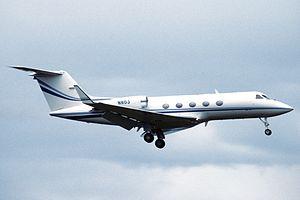
Le Gulfstream III est un avion d'affaires conçu par la compagnie Gulfstream Aerospace.